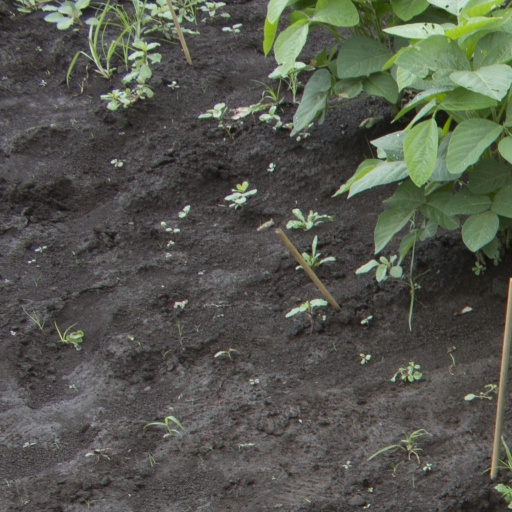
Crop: soybean